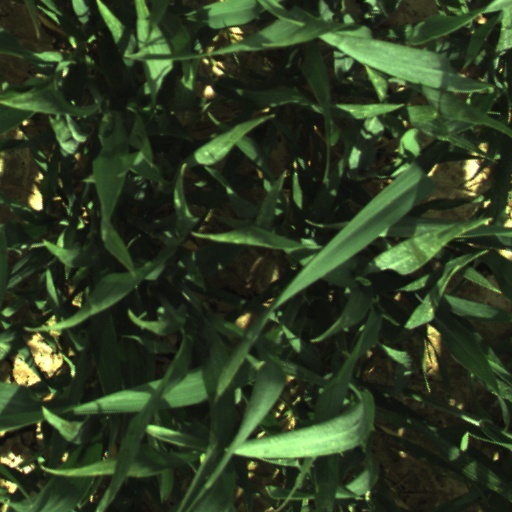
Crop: wheat